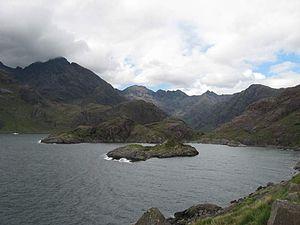
L'île de Skye, en écossais An t-Eilean Sgitheanach, est l'île la plus vaste et la plus au nord de l'archipel des Hébrides intérieures en Écosse. Elle se situe dans les mers intérieures de la côte ouest de l'Écosse. Elle est bordée plus précisément par la mer des Hébrides au sud, The Little Minch à l'ouest et The Minch au nord. L'île fait partie du Council area de Highland.